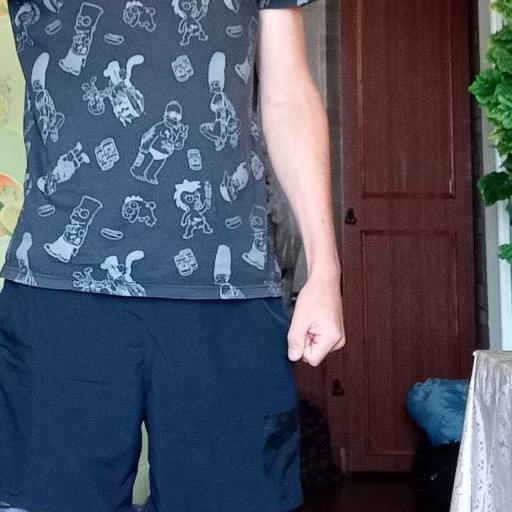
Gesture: no_gesture